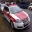
Label: ambulance